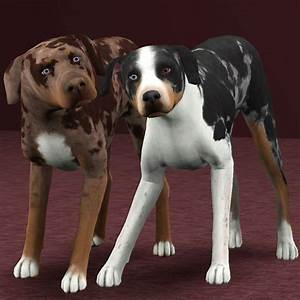
Label: cane